Dinosaur Cove

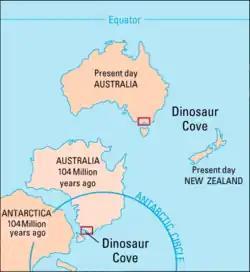
During the Cretaceous the site (red boxes) was within the Antarctic Circle

The Dinosaur Cove in Victoria, Australia is a fossil-bearing site in the south-east of the continent where the Otway Ranges meet the sea to the west of Cape Otway, adjacent to Great Otway National Park ("map"). The inaccessible ocean-front cliffs include fossil-bearing strata of the Eumeralla Formation that date back to about 106 million years ago and has provided discoveries important in the research of the natural history of dinosaurs in Australia and the Southern Hemisphere as a whole.